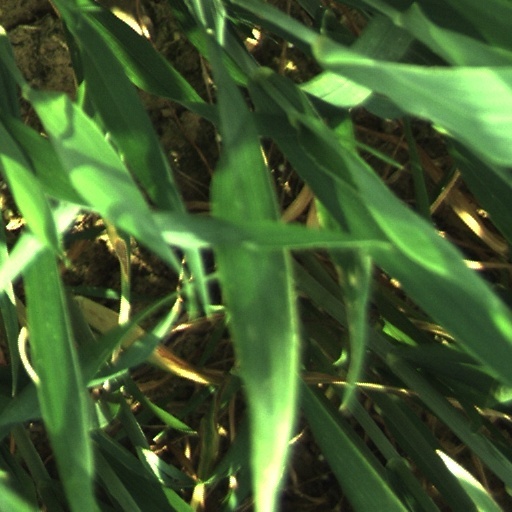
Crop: wheat